Hernando Siles

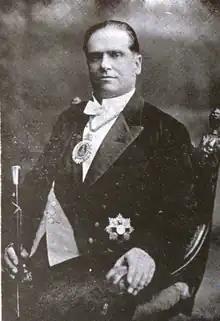

Hernando Siles Reyes (5 August 1882 – 23 November 1942) was a Bolivian politician who served as the 31st president of Bolivia from 1926 to 1930.